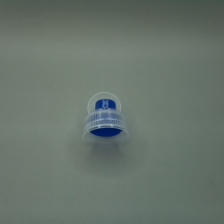
Color: white/transparent
Cap type: flip-top cap